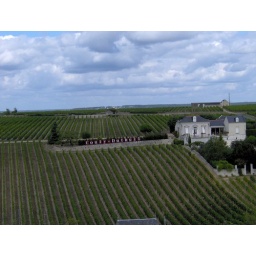
This is from the tower at the castle in Chinon. The whole hillside, as you can see, is covered in vinyards.